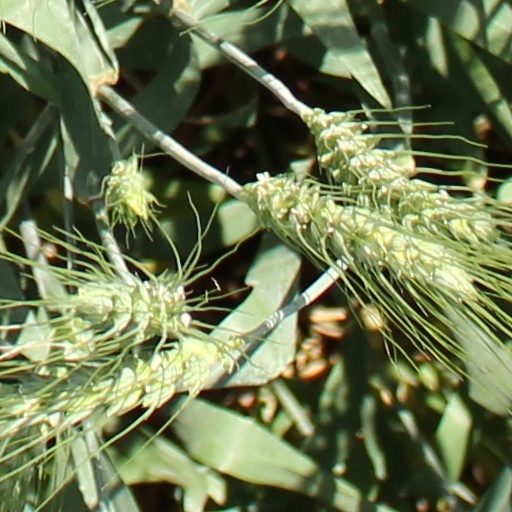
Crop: wheat